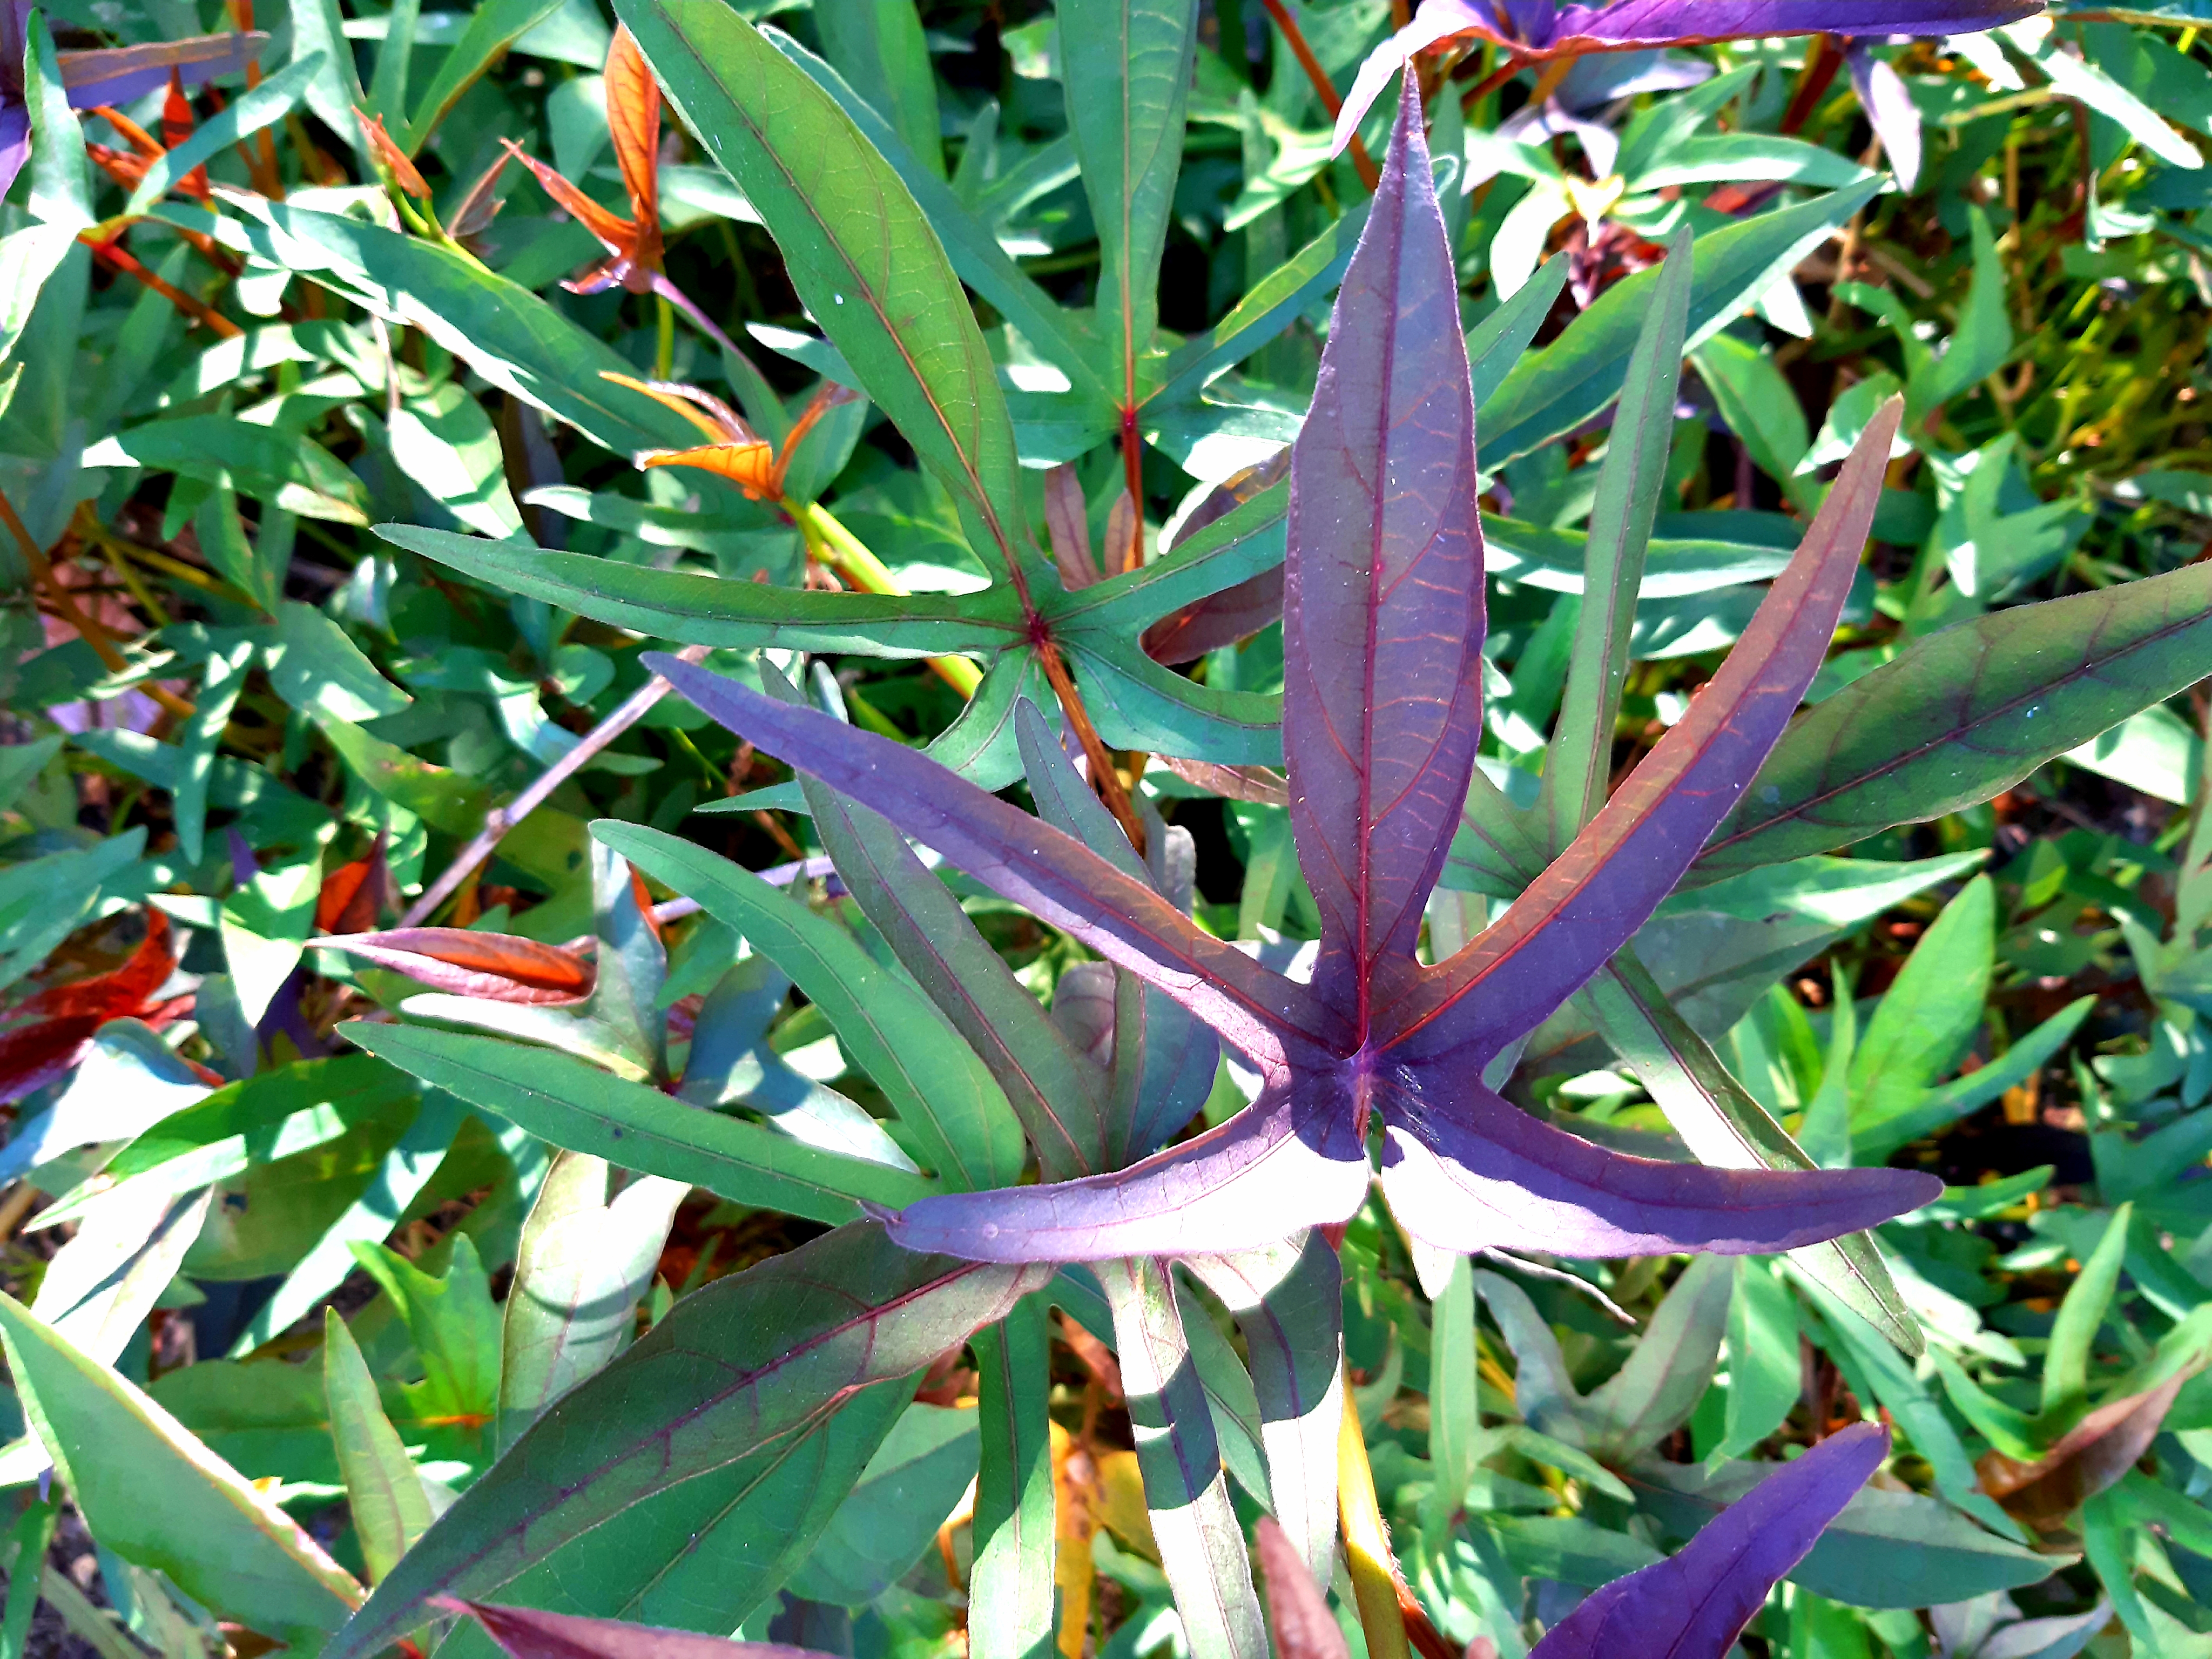
leaves, veggies, flower, plant, leaf, botany, terrestrial plant, flowering plant, plant stem, perennial plant